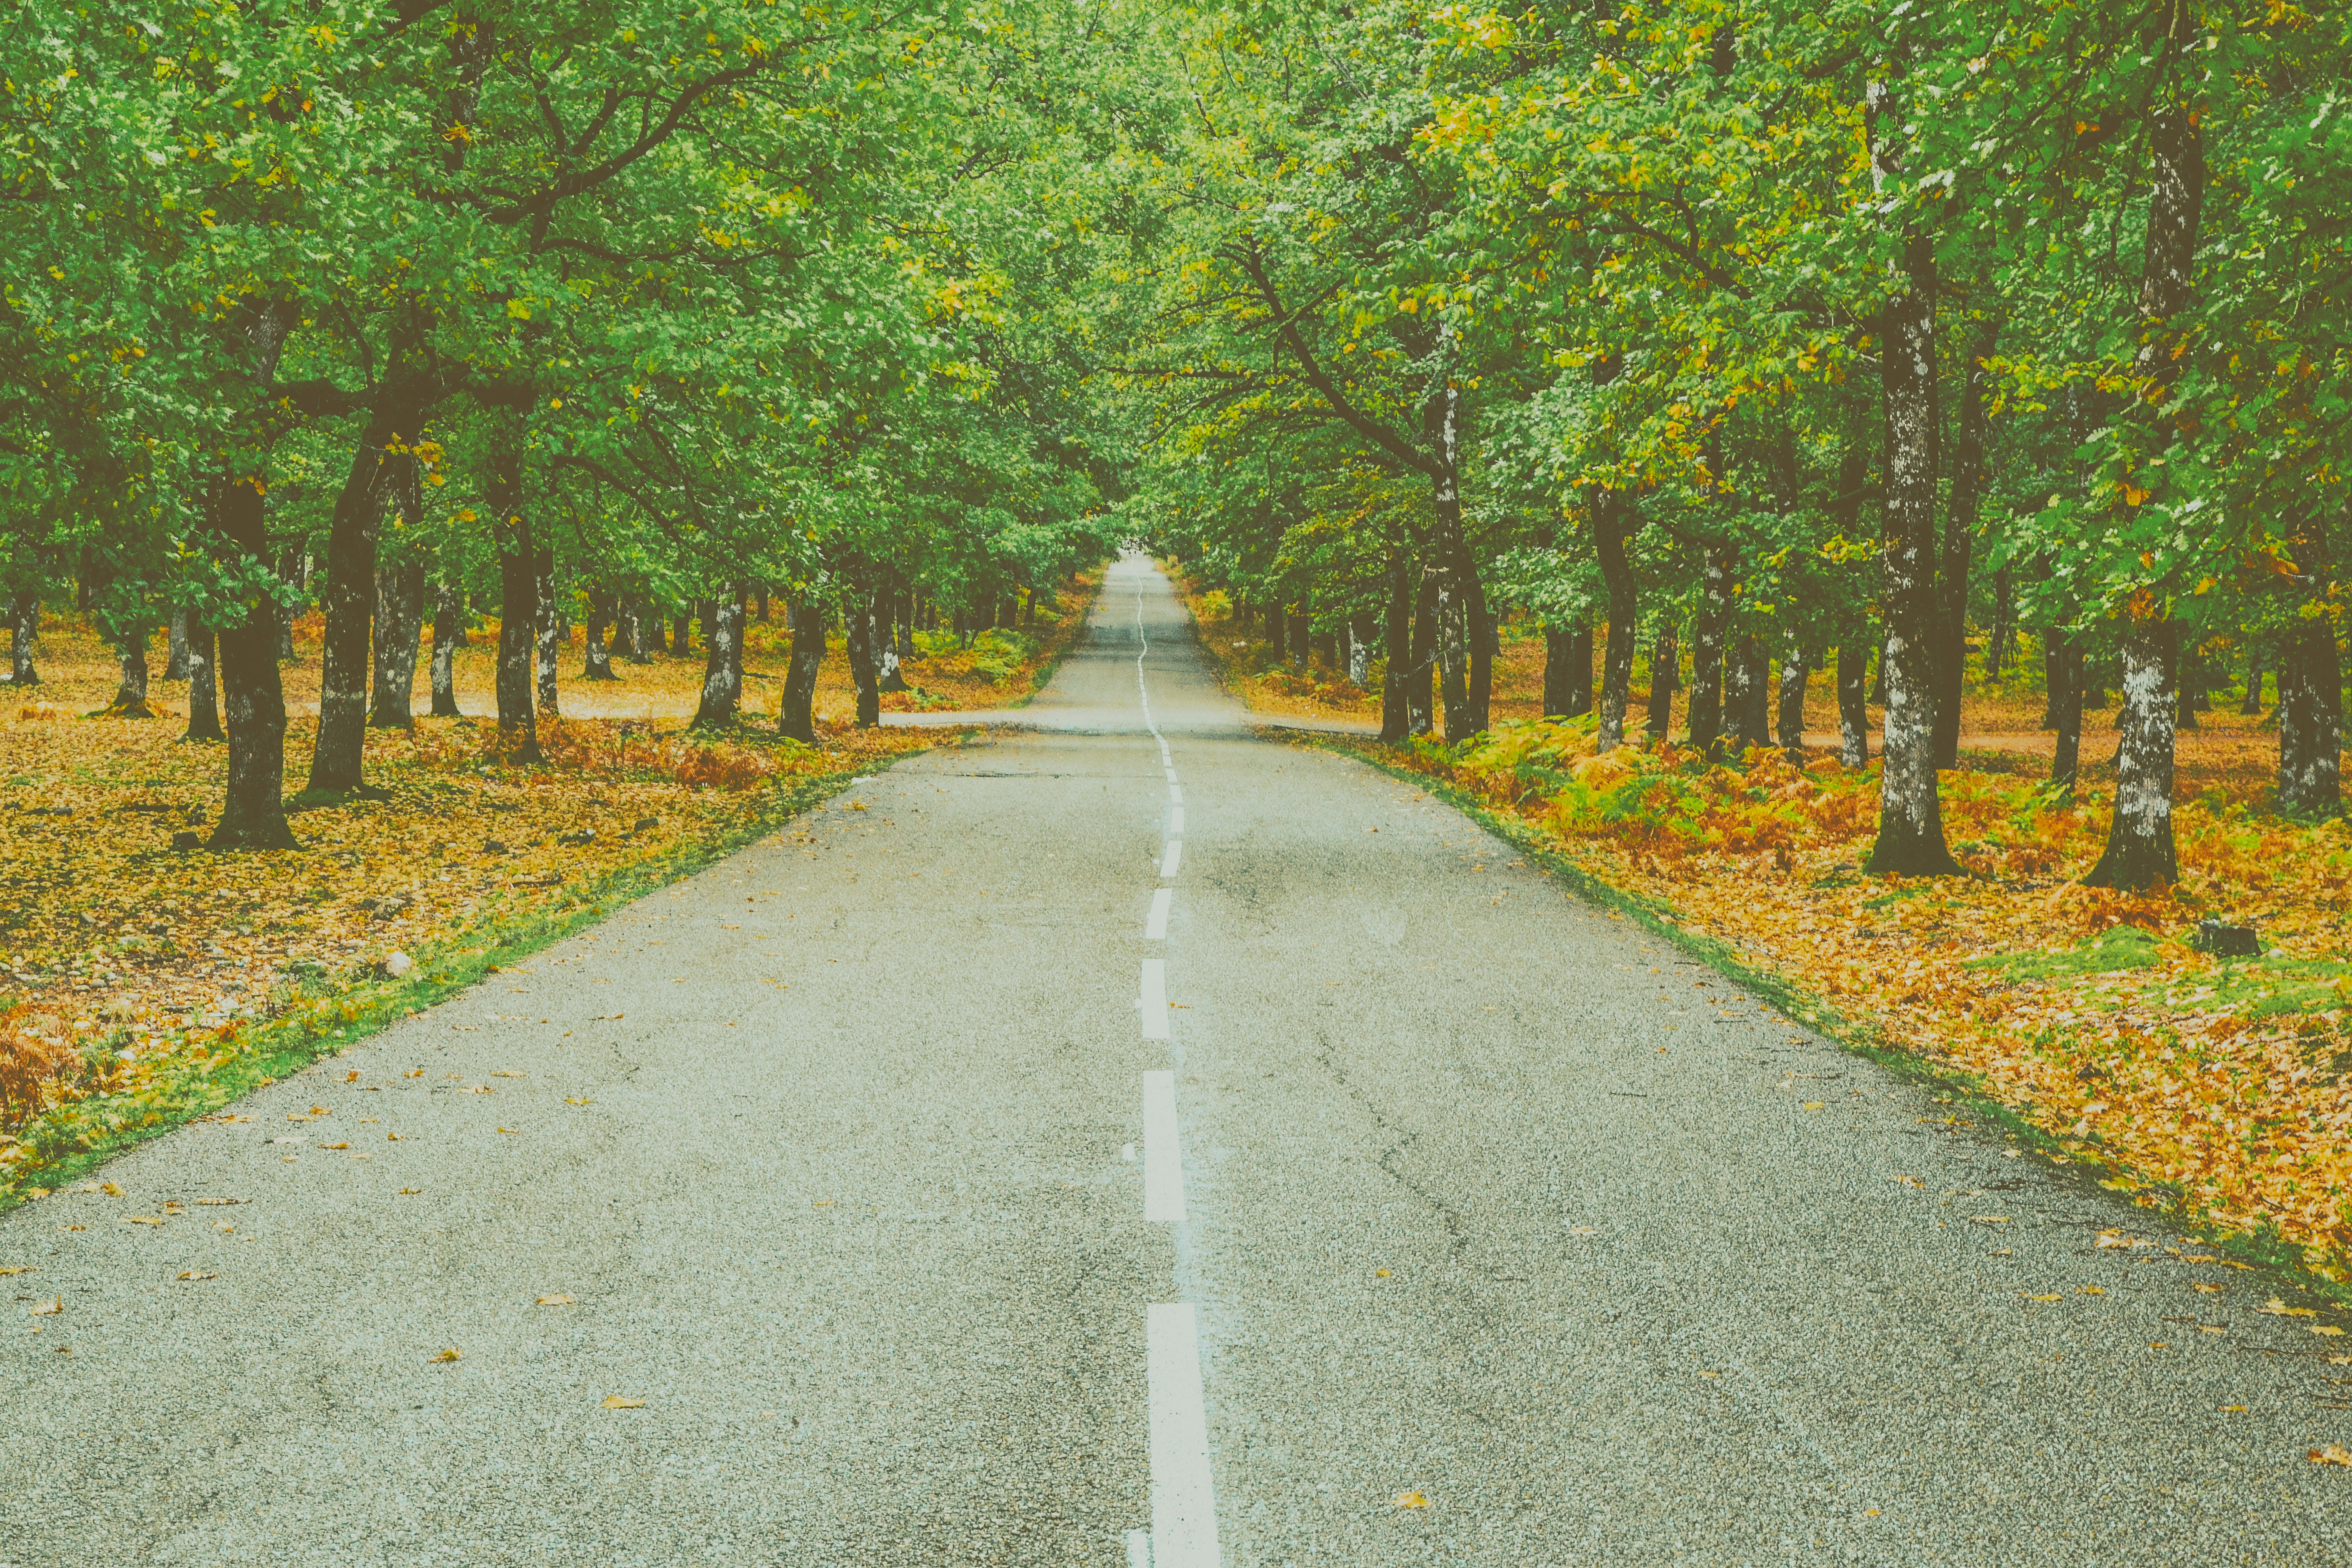
tree, nature, road, natural landscape, leaf, green, yellow, thoroughfare, lane, road surface, asphalt, atmospheric phenomenon, autumn, woody plant, infrastructure, grass, morning, deciduous, line, plant, path, trail, forest, rural area, grove, landscape, state park, branch, temperate broadleaf and mixed forest, nonbuilding structure, street, woodland, national park, park, plane